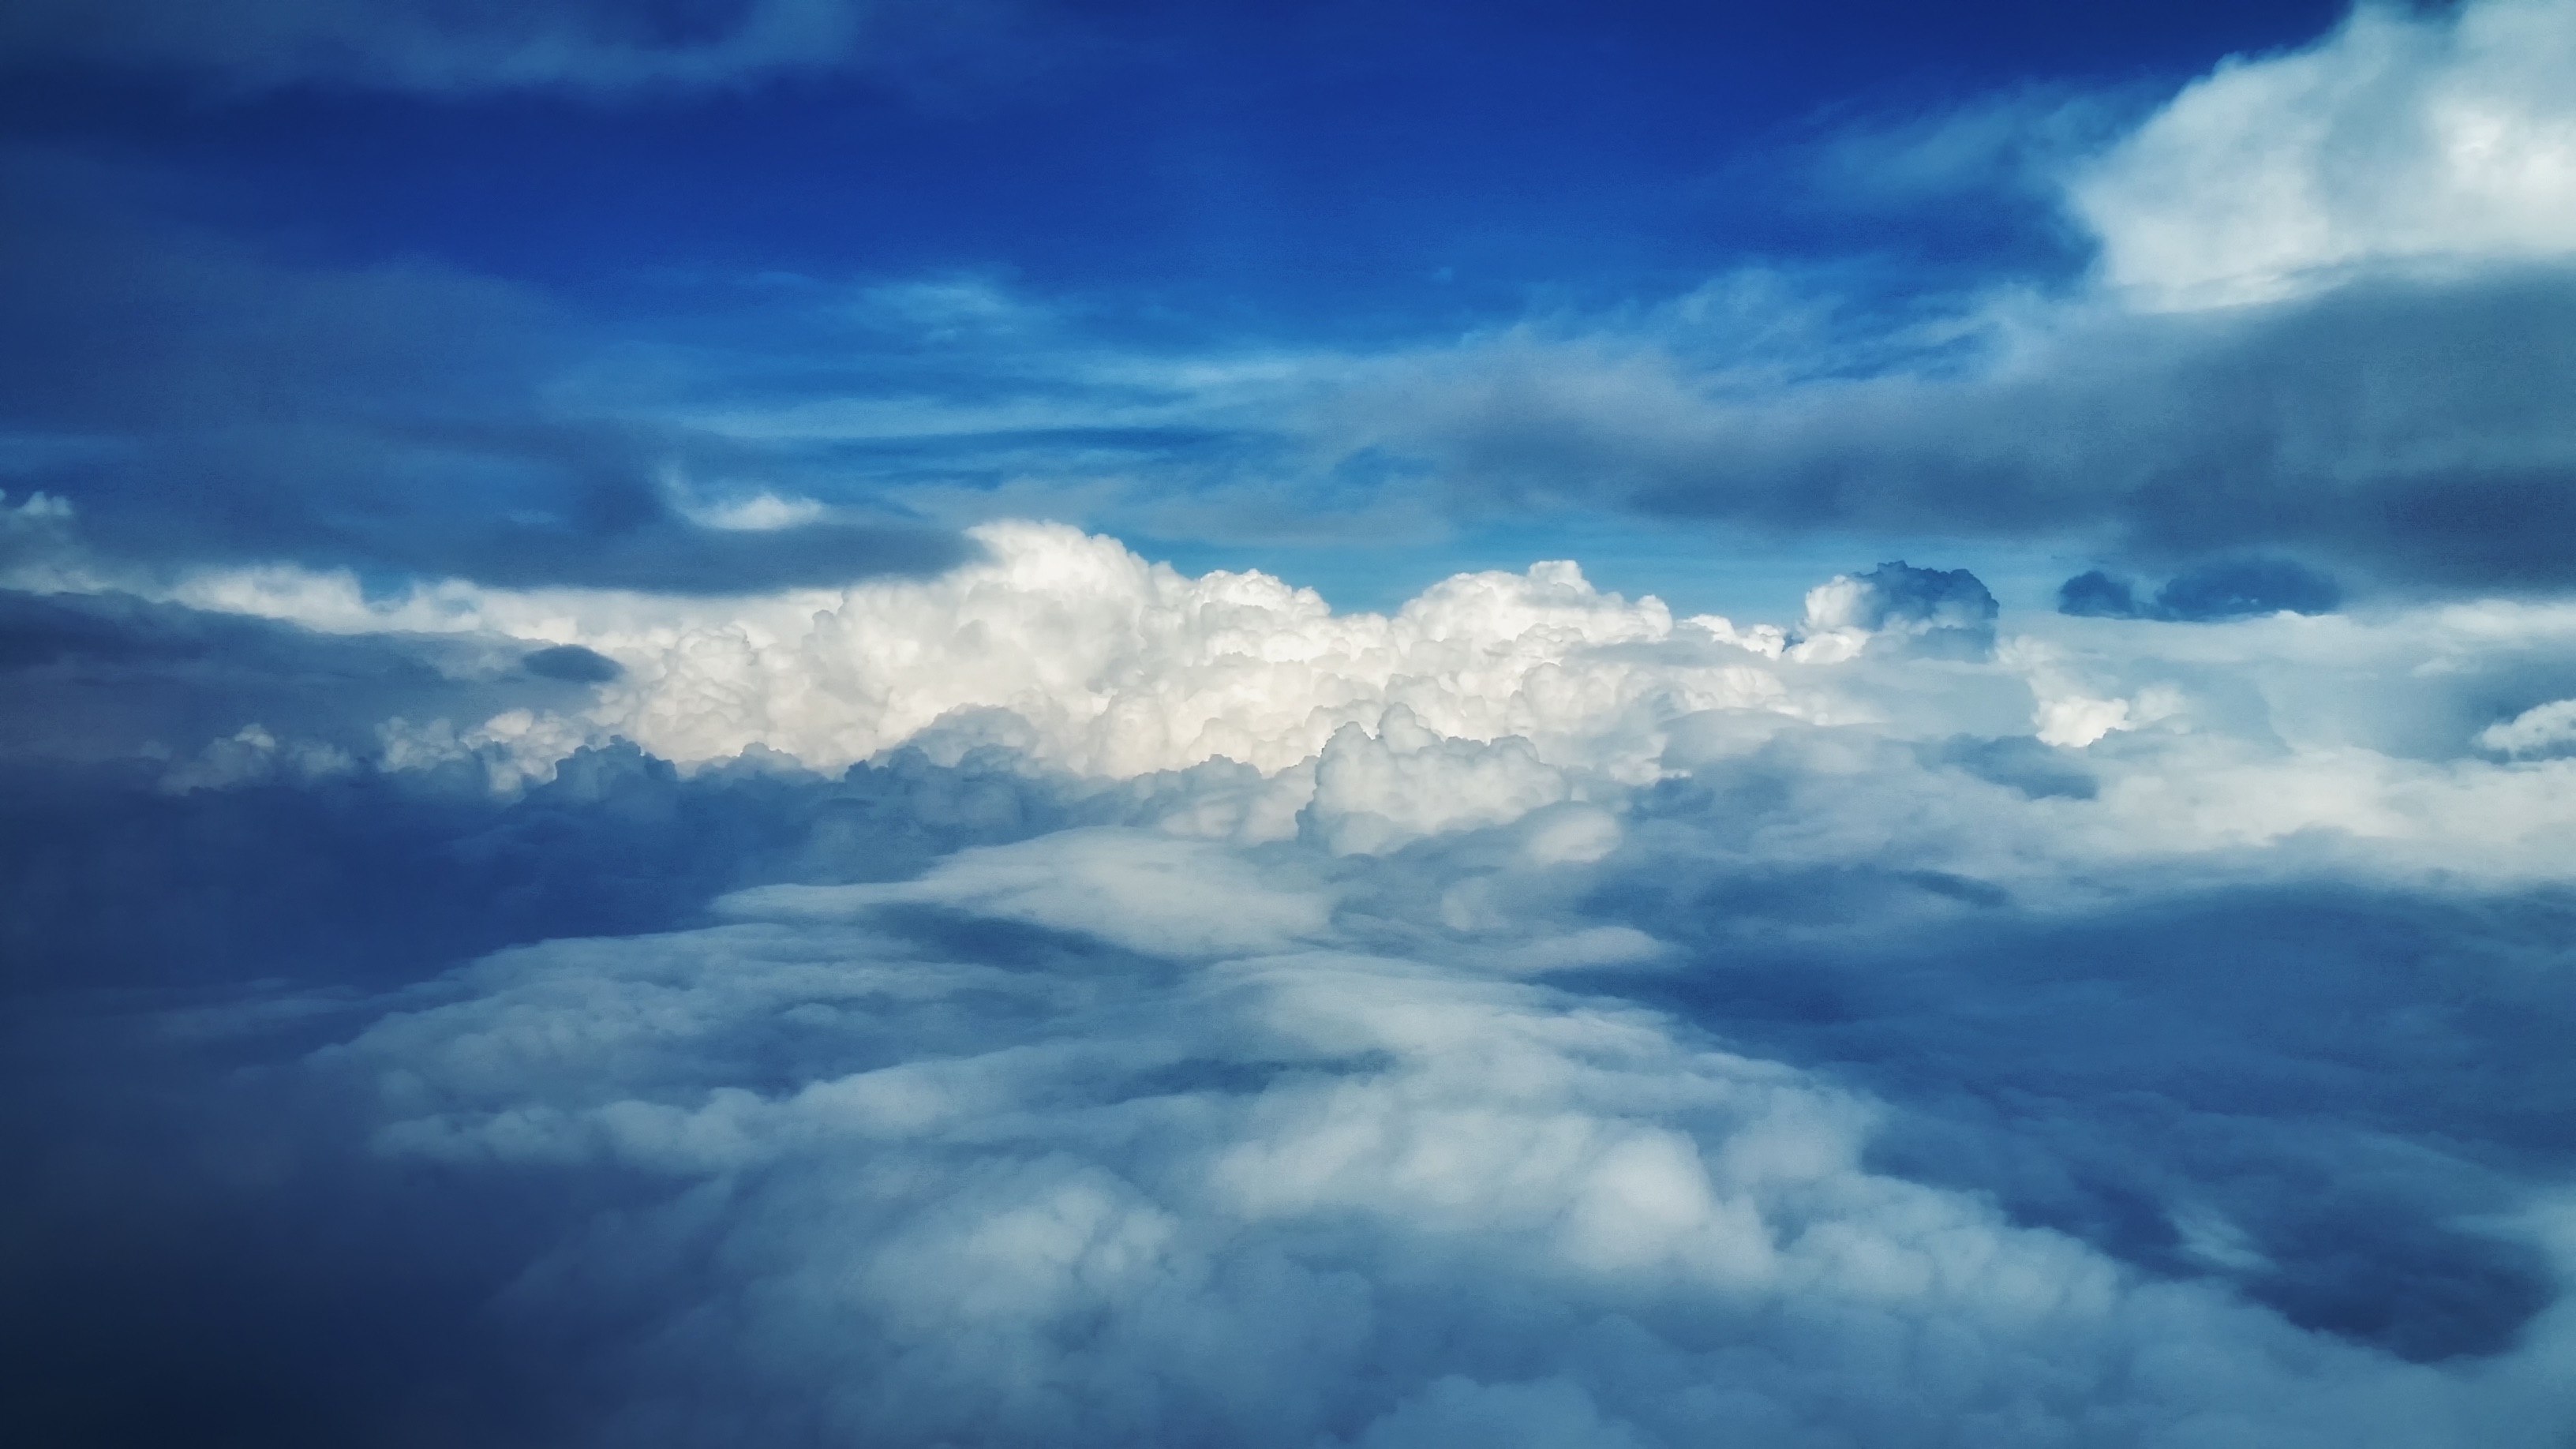
horizon, cloud, sky, sunlight, atmosphere, daytime, cumulus, meteorological phenomenon, atmosphere of earth